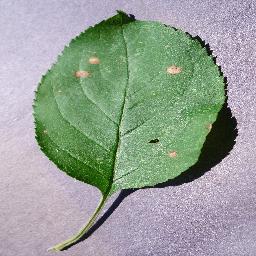
Label: Apple___Black_rot